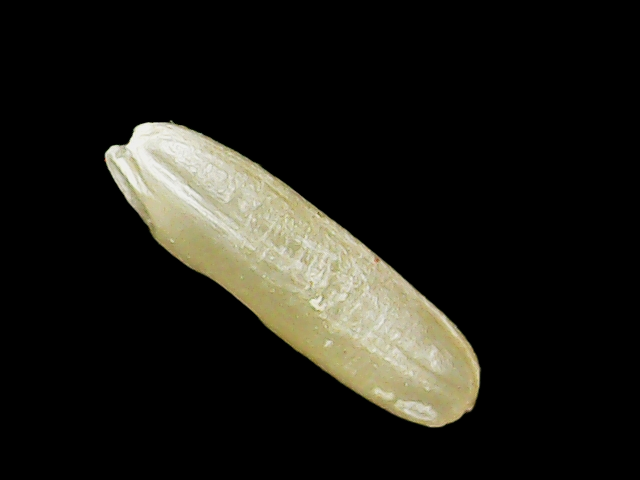
Rice variety: Binadhan16